The Moseley School of Art, Balsall Heath

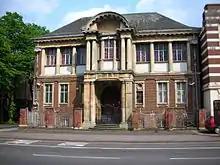
Moseley School of Art

The Moseley School of Art on Moseley Road, Balsall Heath, Birmingham, England was built as the first municipal branch School of Art in Birmingham.